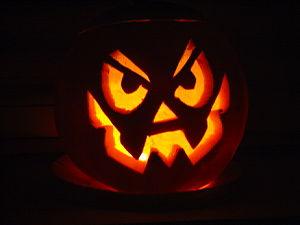
La véritable citrouille est Cucurbita pepo subsp. pepo et se distingue du potiron, les deux étant de la famille des Cucurbitaceae. C'est une plante annuelle dont le fruit, volumineux et de couleur jaune orangé, porte le même nom. Elle est de la même sous-espèce que les courgettes et la courge spaghetti ; il y a donc risque important d'hybridation.
Une jack-o’-lantern est un lampion fabriqué à partir d'un navet ou d'une citrouille évidée dans laquelle un visage, souvent grimaçant, a été découpé.